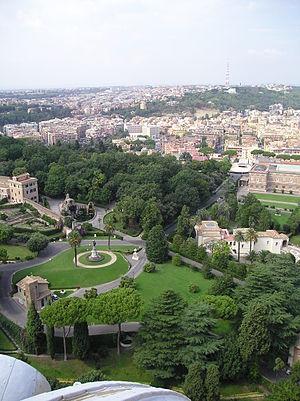
Le Vatican, en forme longue l'État de la Cité du Vatican, est un pays d'Europe. Il s'agit du support territorial du Saint-Siège enclavé dans la ville et capitale italienne de Rome. En 2019, il compte 799 habitants sur une superficie totale de 0,439 km², ce qui en fait le plus petit État au monde ainsi que le moins peuplé.